London Boy (song)

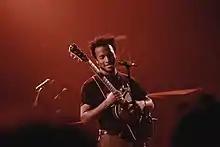
"London Boy" contains an interpolation of "Cold War" by Cautious Clay "(pictured)".

Taylor Swift released "Lover" on August 23, 2019, through Republic Records. Described by Swift as a "love letter to love" itself, "Lover" explores the many feelings evoked by love, inspired by the connection she felt to her fans during her Reputation Stadium Tour (2018). The track list of the album consists of 18 songs. "London Boy" was written and produced by Swift, Jack Antonoff, and Sounwave, with additional writing credit for R&B musician Cautious Clay, a result of an interpolation of Clay's 2018 song "Cold War". The song was recorded at Electric Lady Studios in New York.